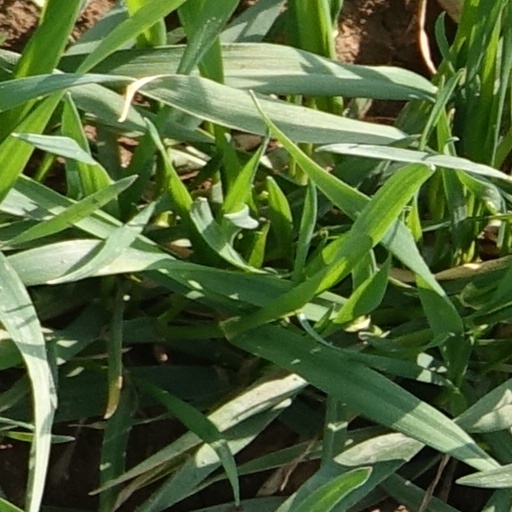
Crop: wheat